Lost Ark (video game)

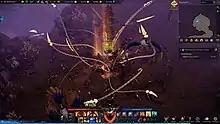
"Lost Ark" gameplay

"Lost Ark" is primarily focused on player versus environment (PvE) and exploration (questing, achievement/collectible hunting, crafting, etc.). It features player versus player (PvP) elements as well. Players start by creating customizing their character, by choosing their appearance and from one of the six archetype classes — Warrior, Martial artist, Gunner, Mage, Assassin, Specialist — followed by one of their advanced classes. Reaching level 50 unlocks access to tiered endgame dungeons and raids, at which point most further progress is tied to the character's gear score.